The Pilot. A Battle for Survival

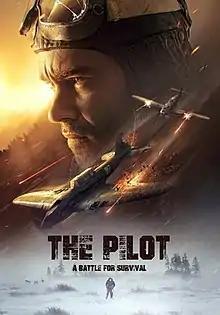
Theatrical release poster

The Pilot. A Battle for Survival is a 2021 Russian WWII film written and directed by Renat Davletyarov, based on the real events surrounding pilot Aleksey Maresyev during World War II (known in Russia as "The Great Patriotic War").